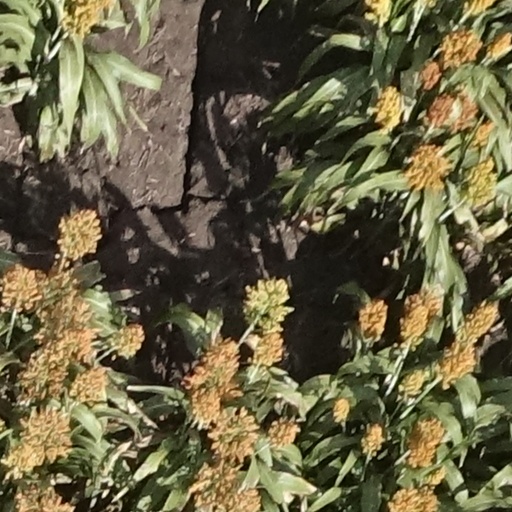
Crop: sorghum